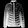
Label: Coat